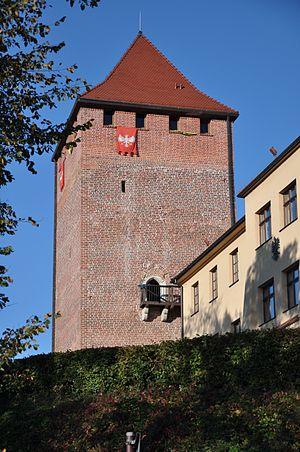
Oświęcim est une ville du sud de la Pologne d'environ 41 000 habitants et située à environ 60 km à l'ouest de Cracovie, dans la voïvodie de Petite-Pologne, près de sa frontière avec la Silésie.